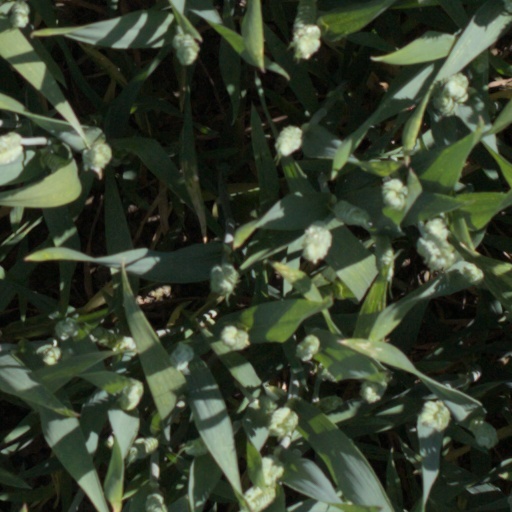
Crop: wheat